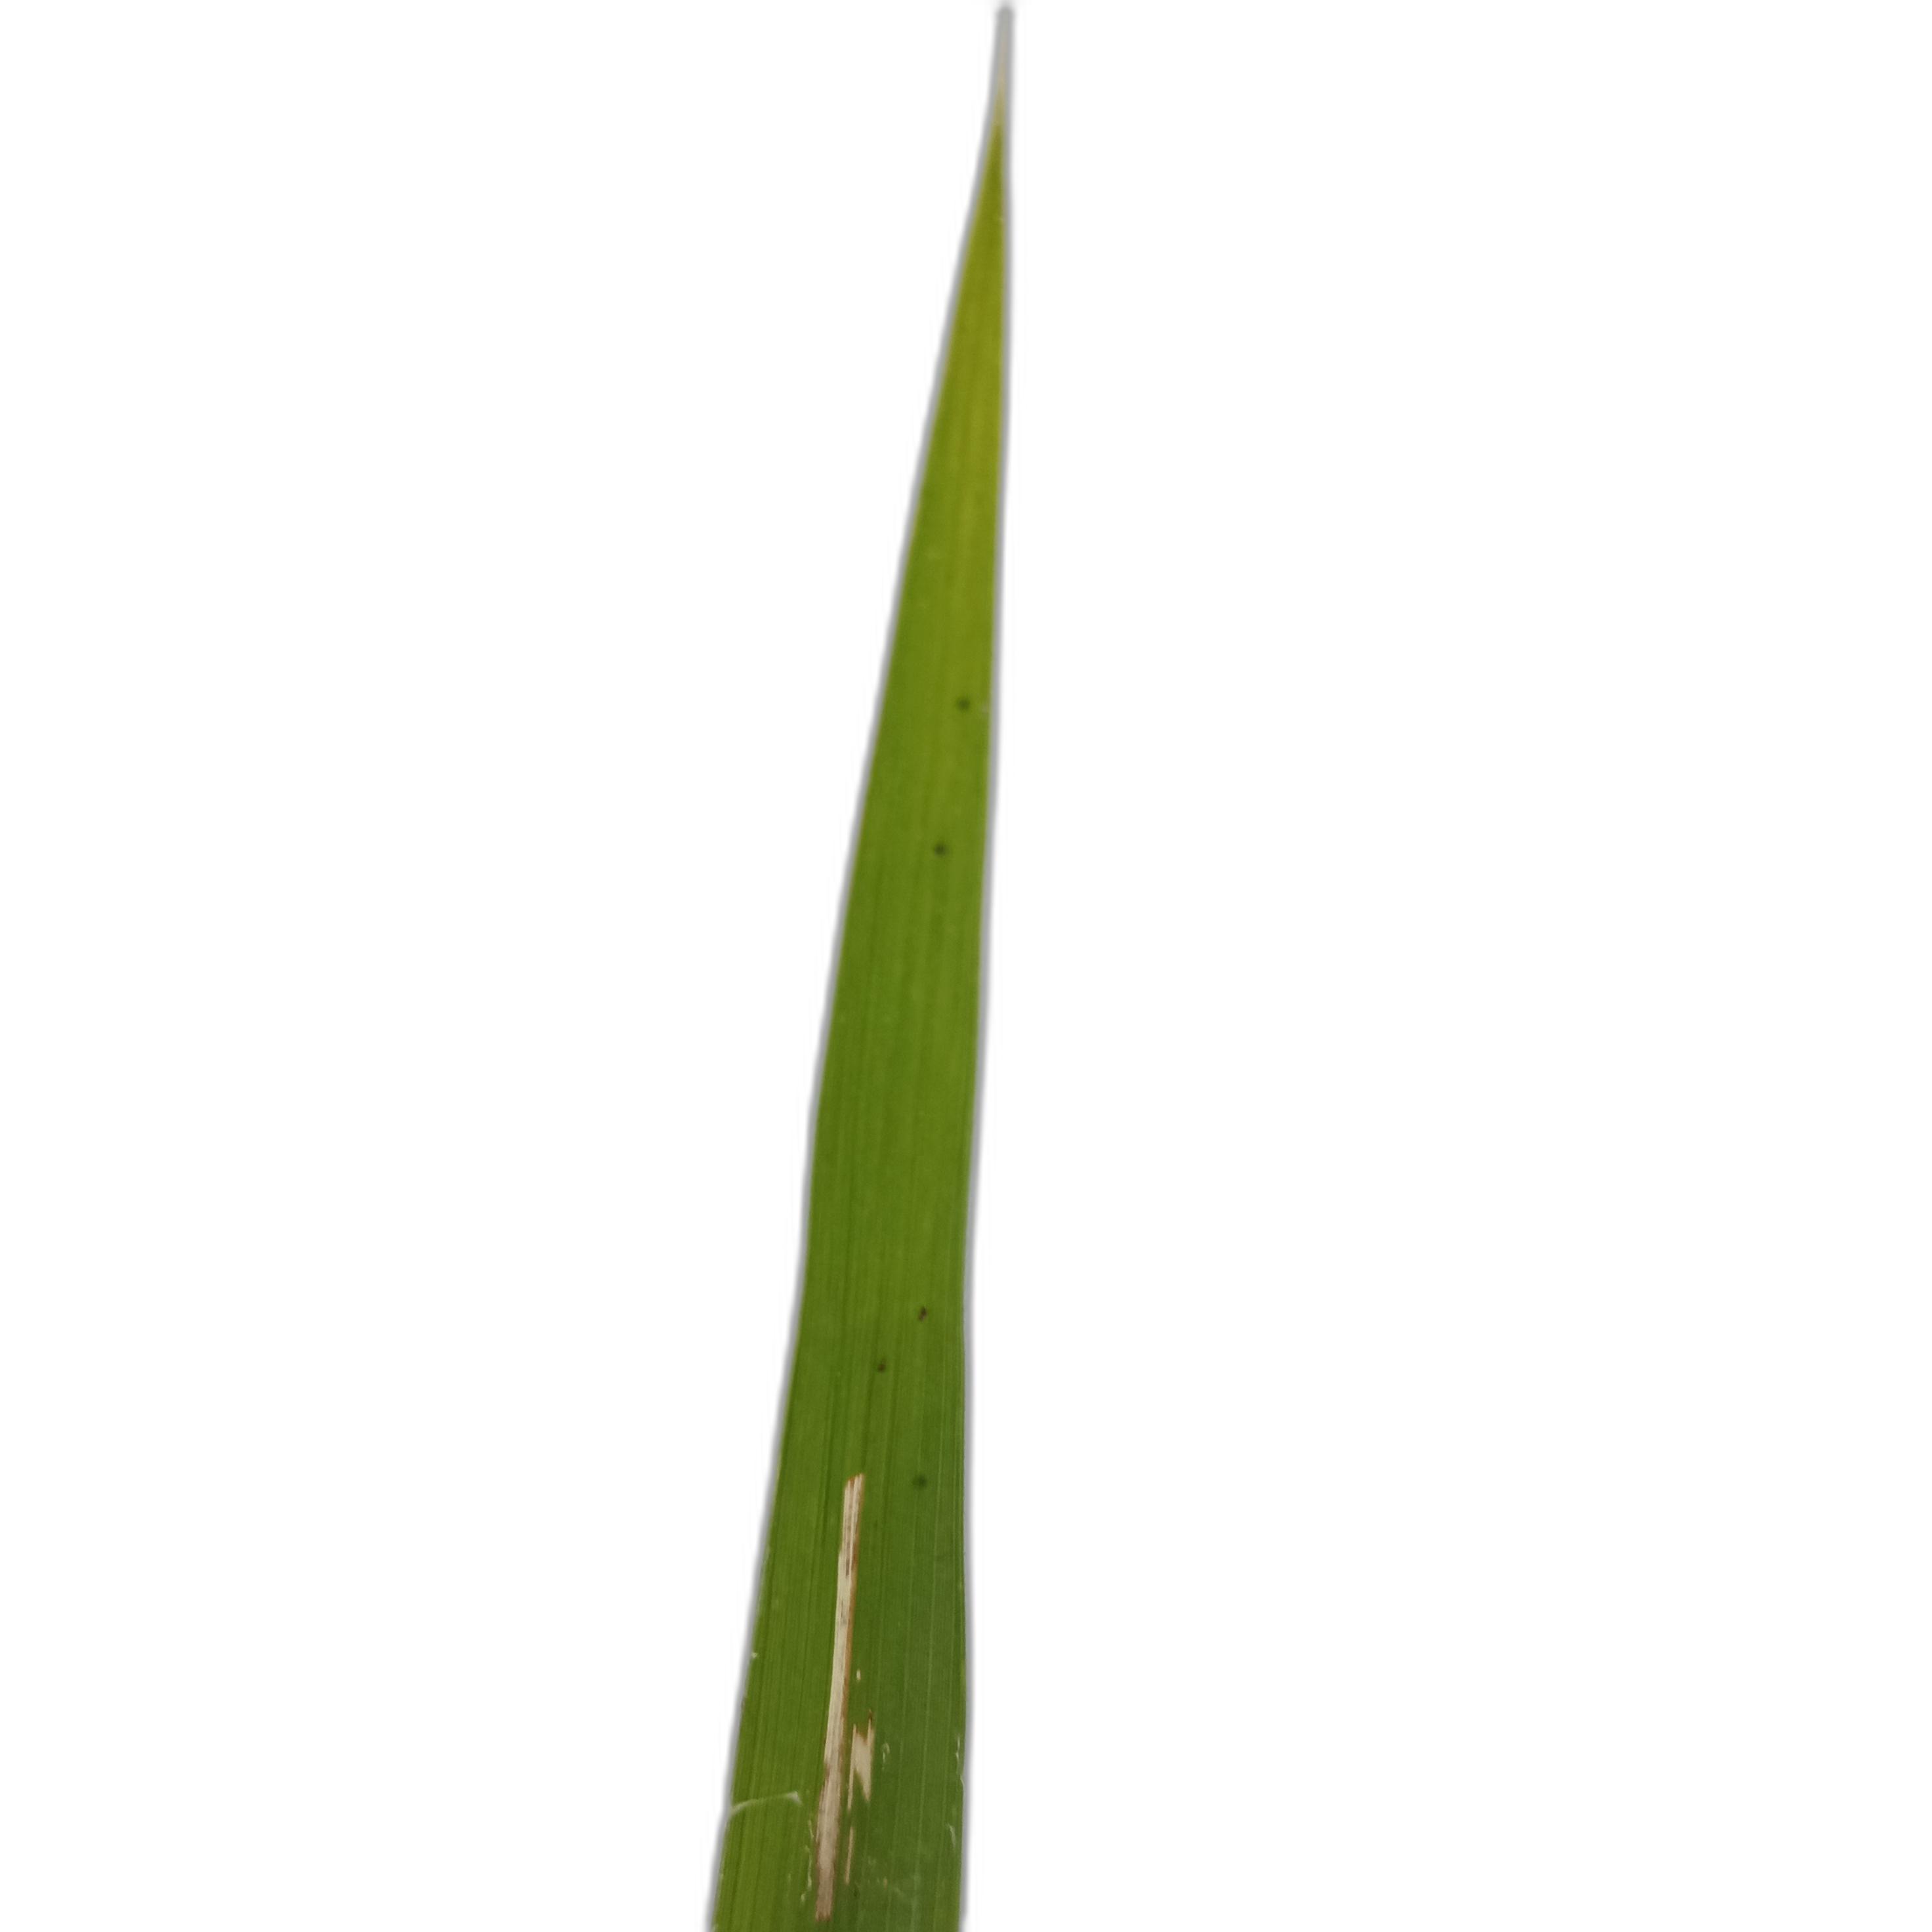
Label: Rice Leaffolder